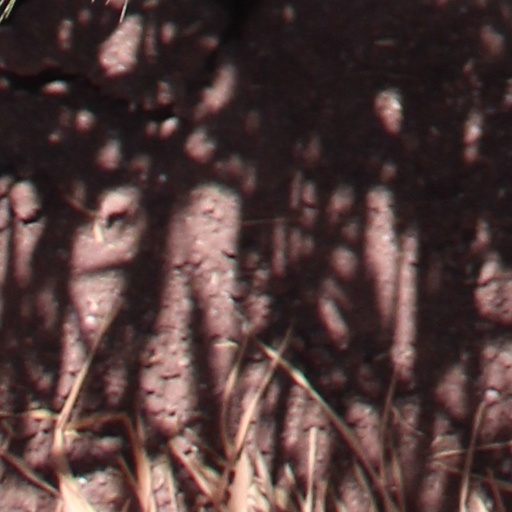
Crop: wheat